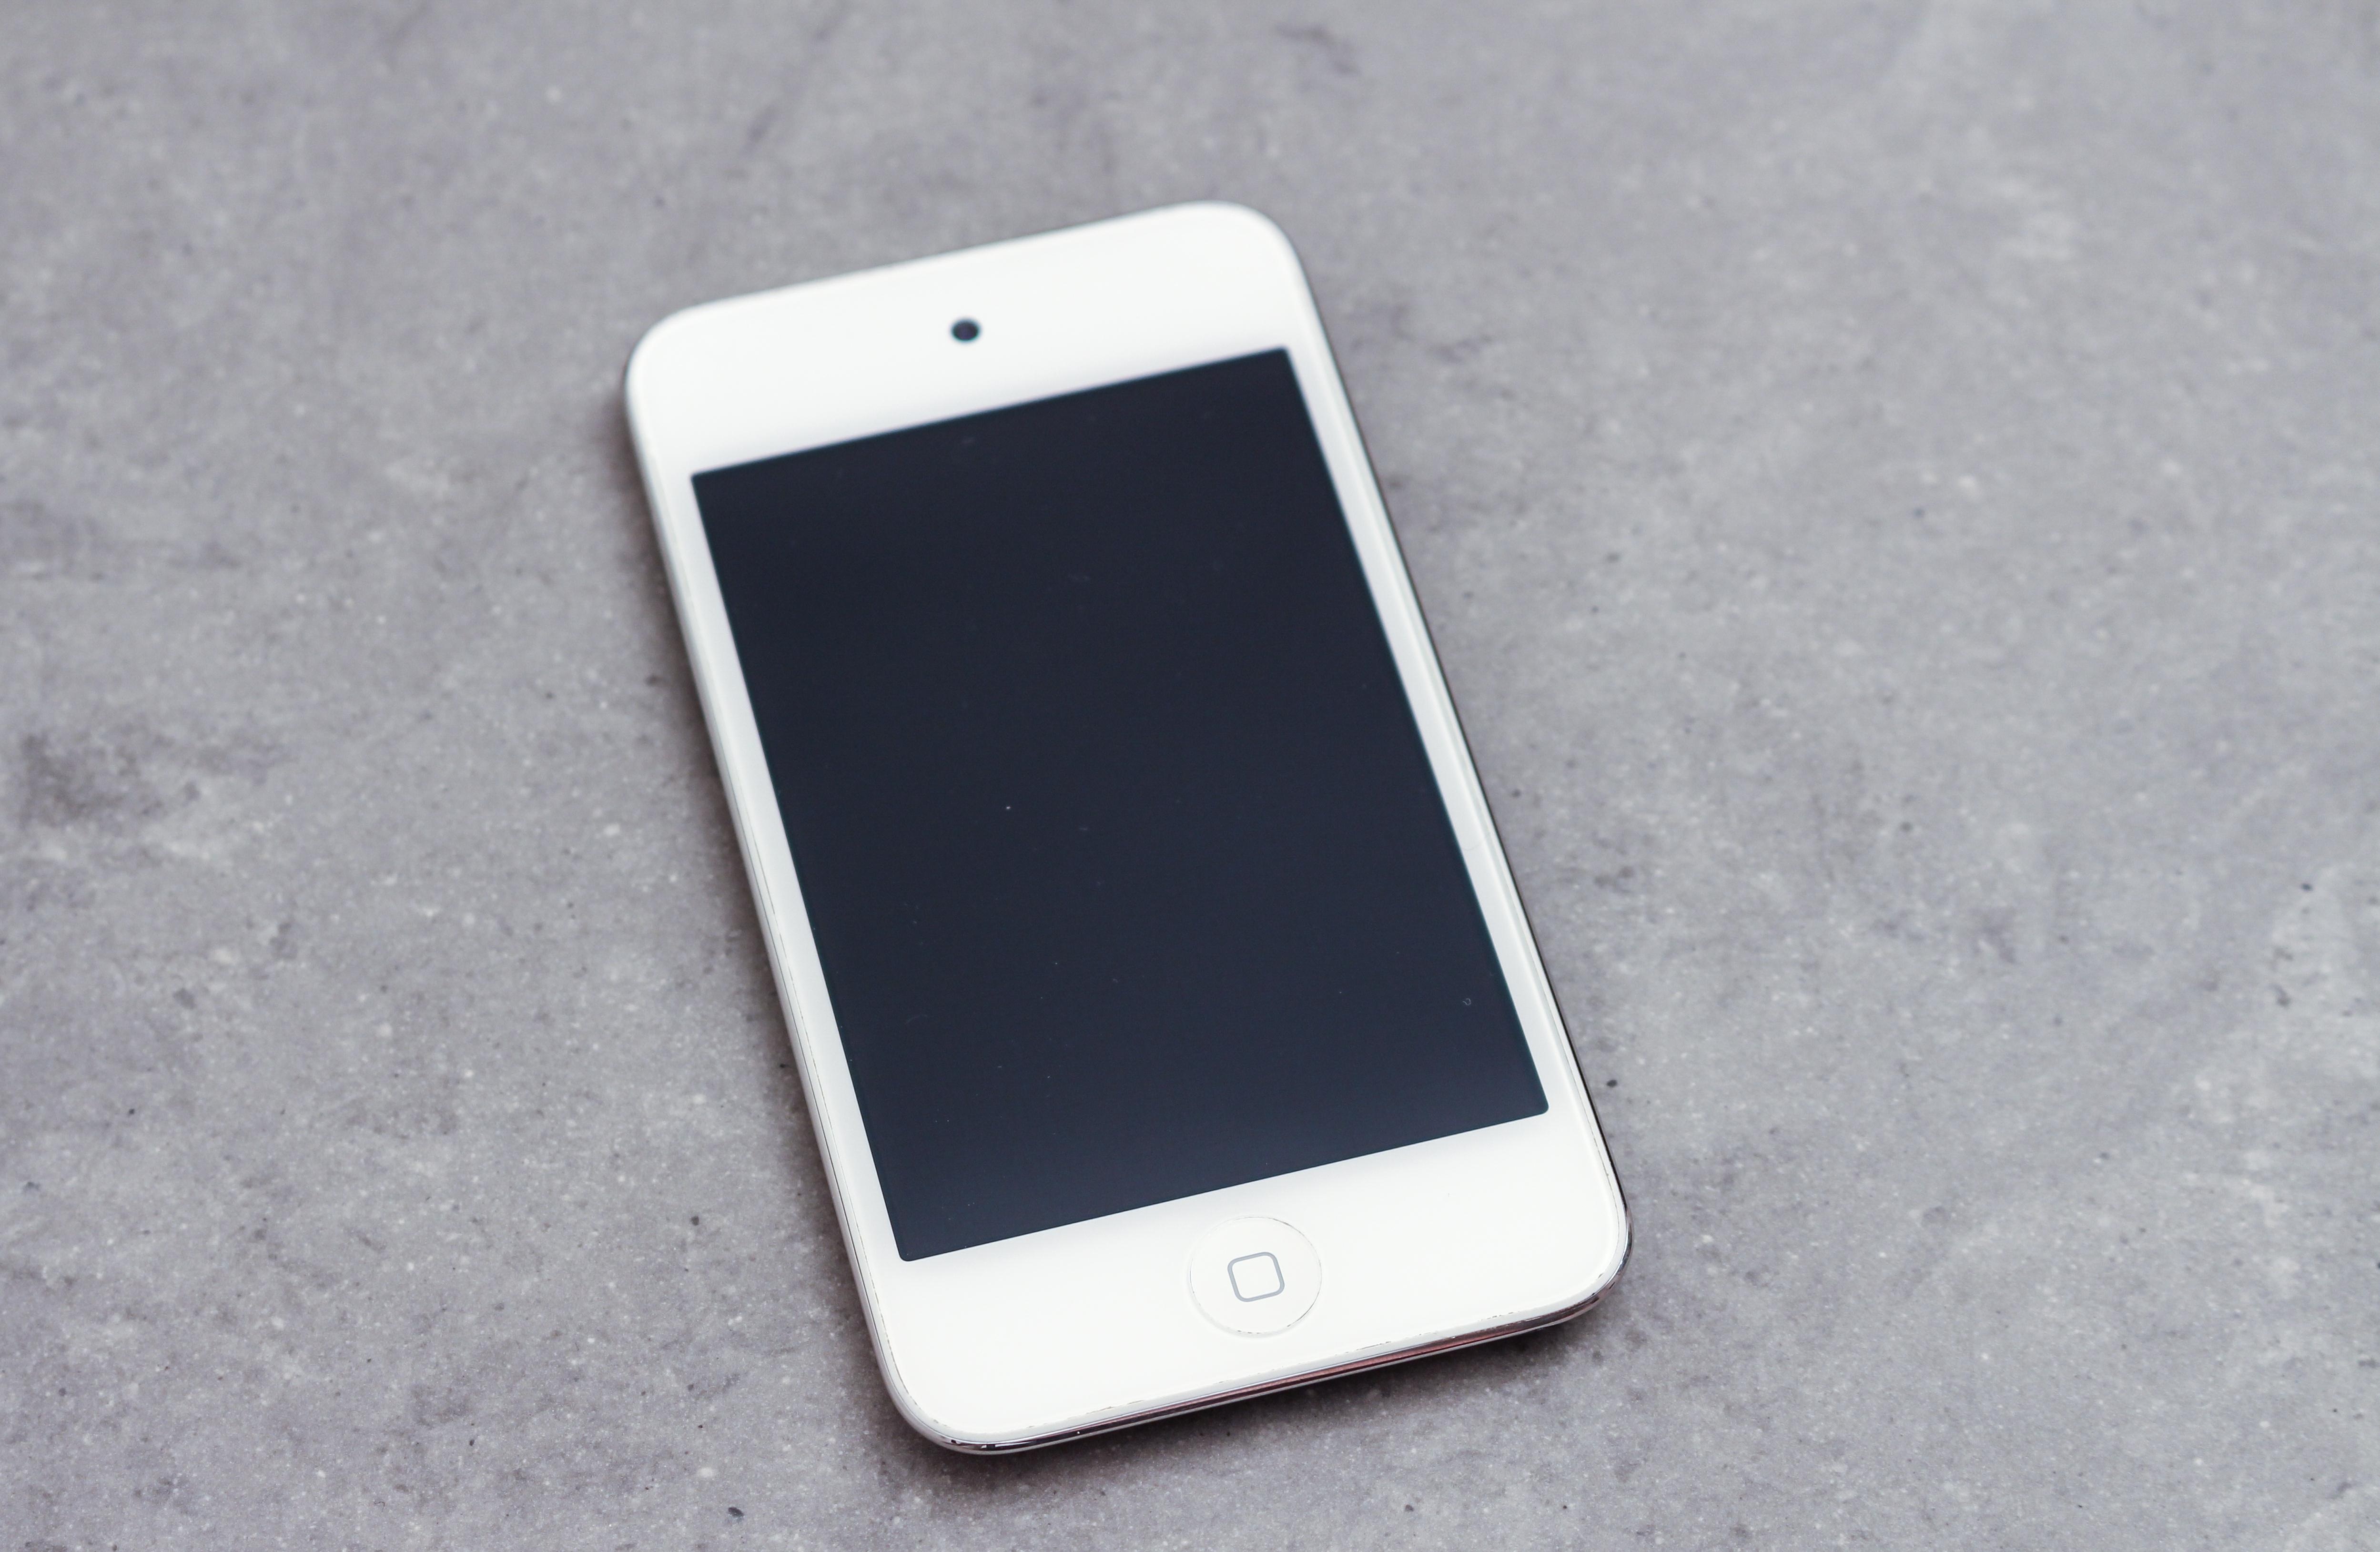
smartphone, technology, white, telephone, gadget, mobile phone, font, electronics, cellular, electronic device, portable communications device, communication device